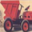
Label: truck